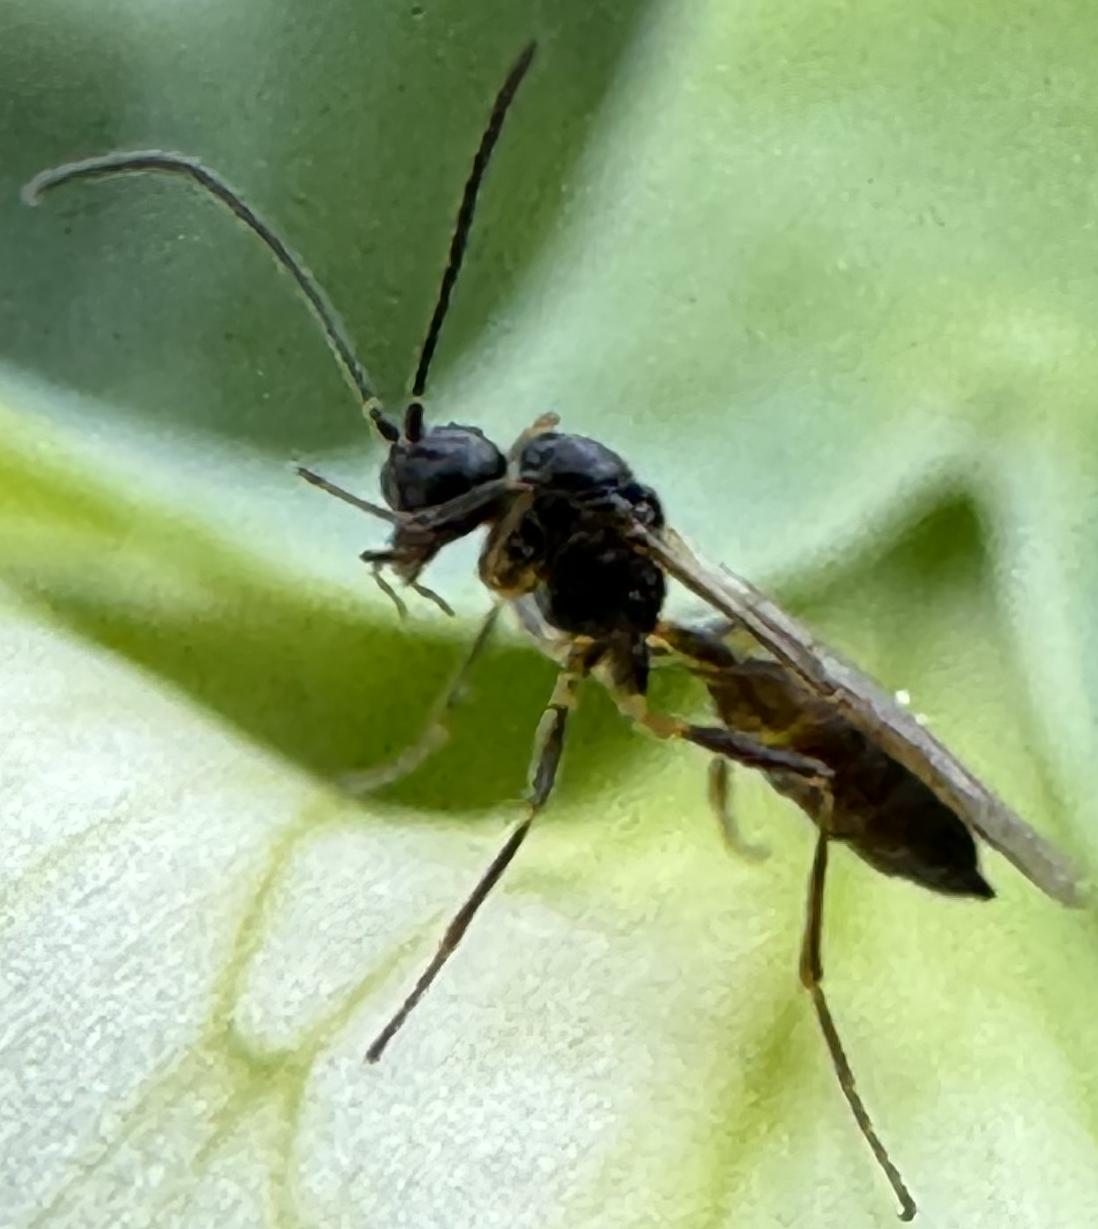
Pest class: predators